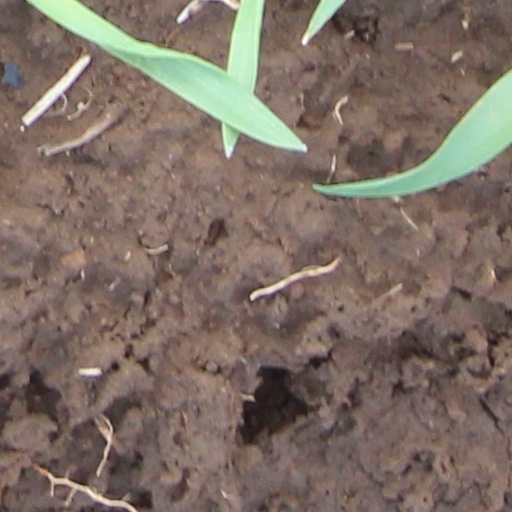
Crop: wheat